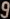
Number: 9